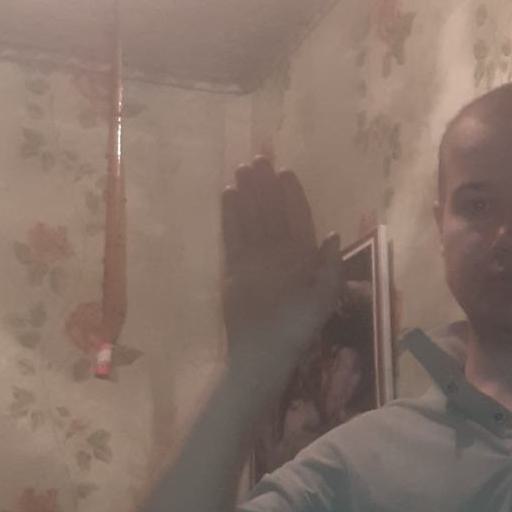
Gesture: stop